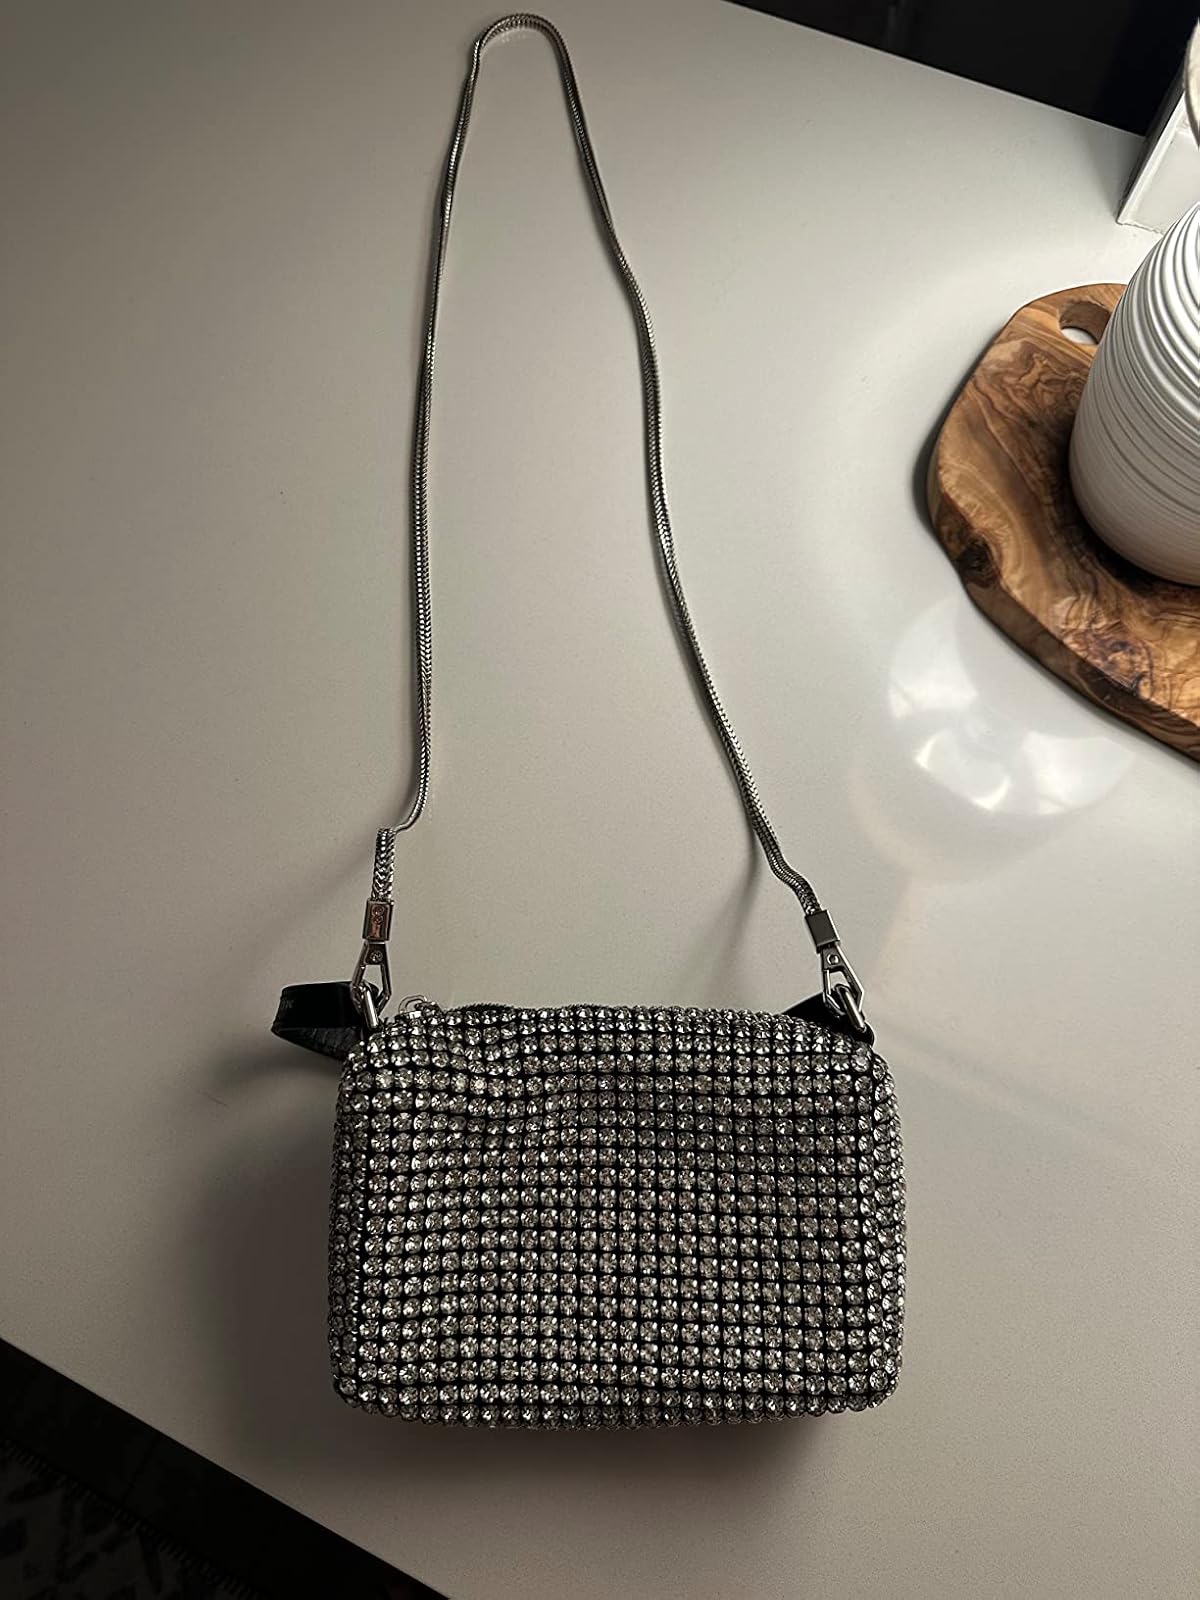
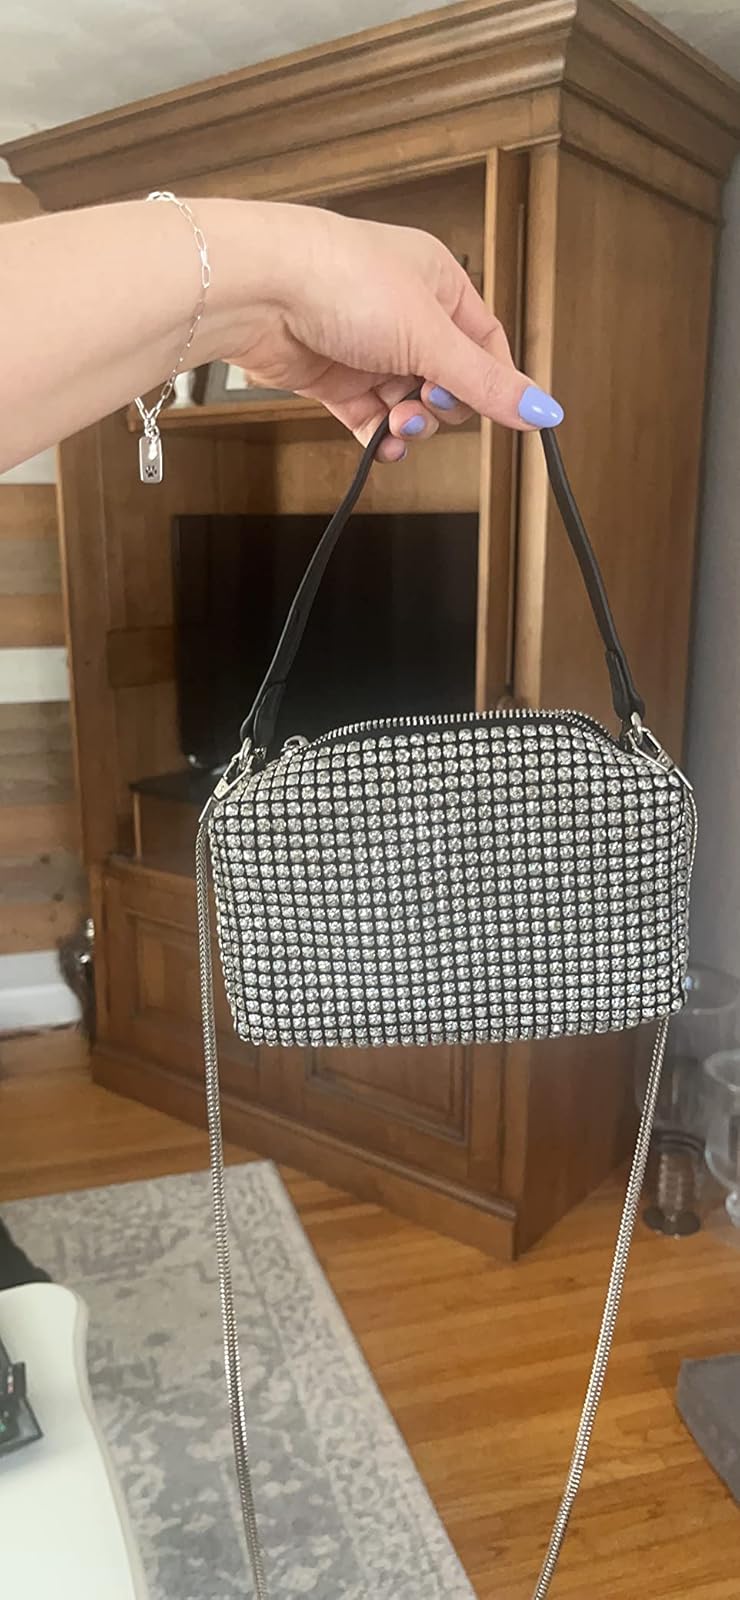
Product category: accessories_handbag
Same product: yes